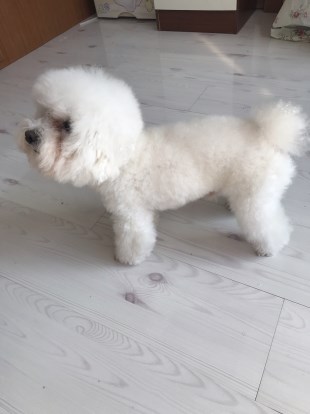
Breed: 3083-n000117-Bichon_Frise